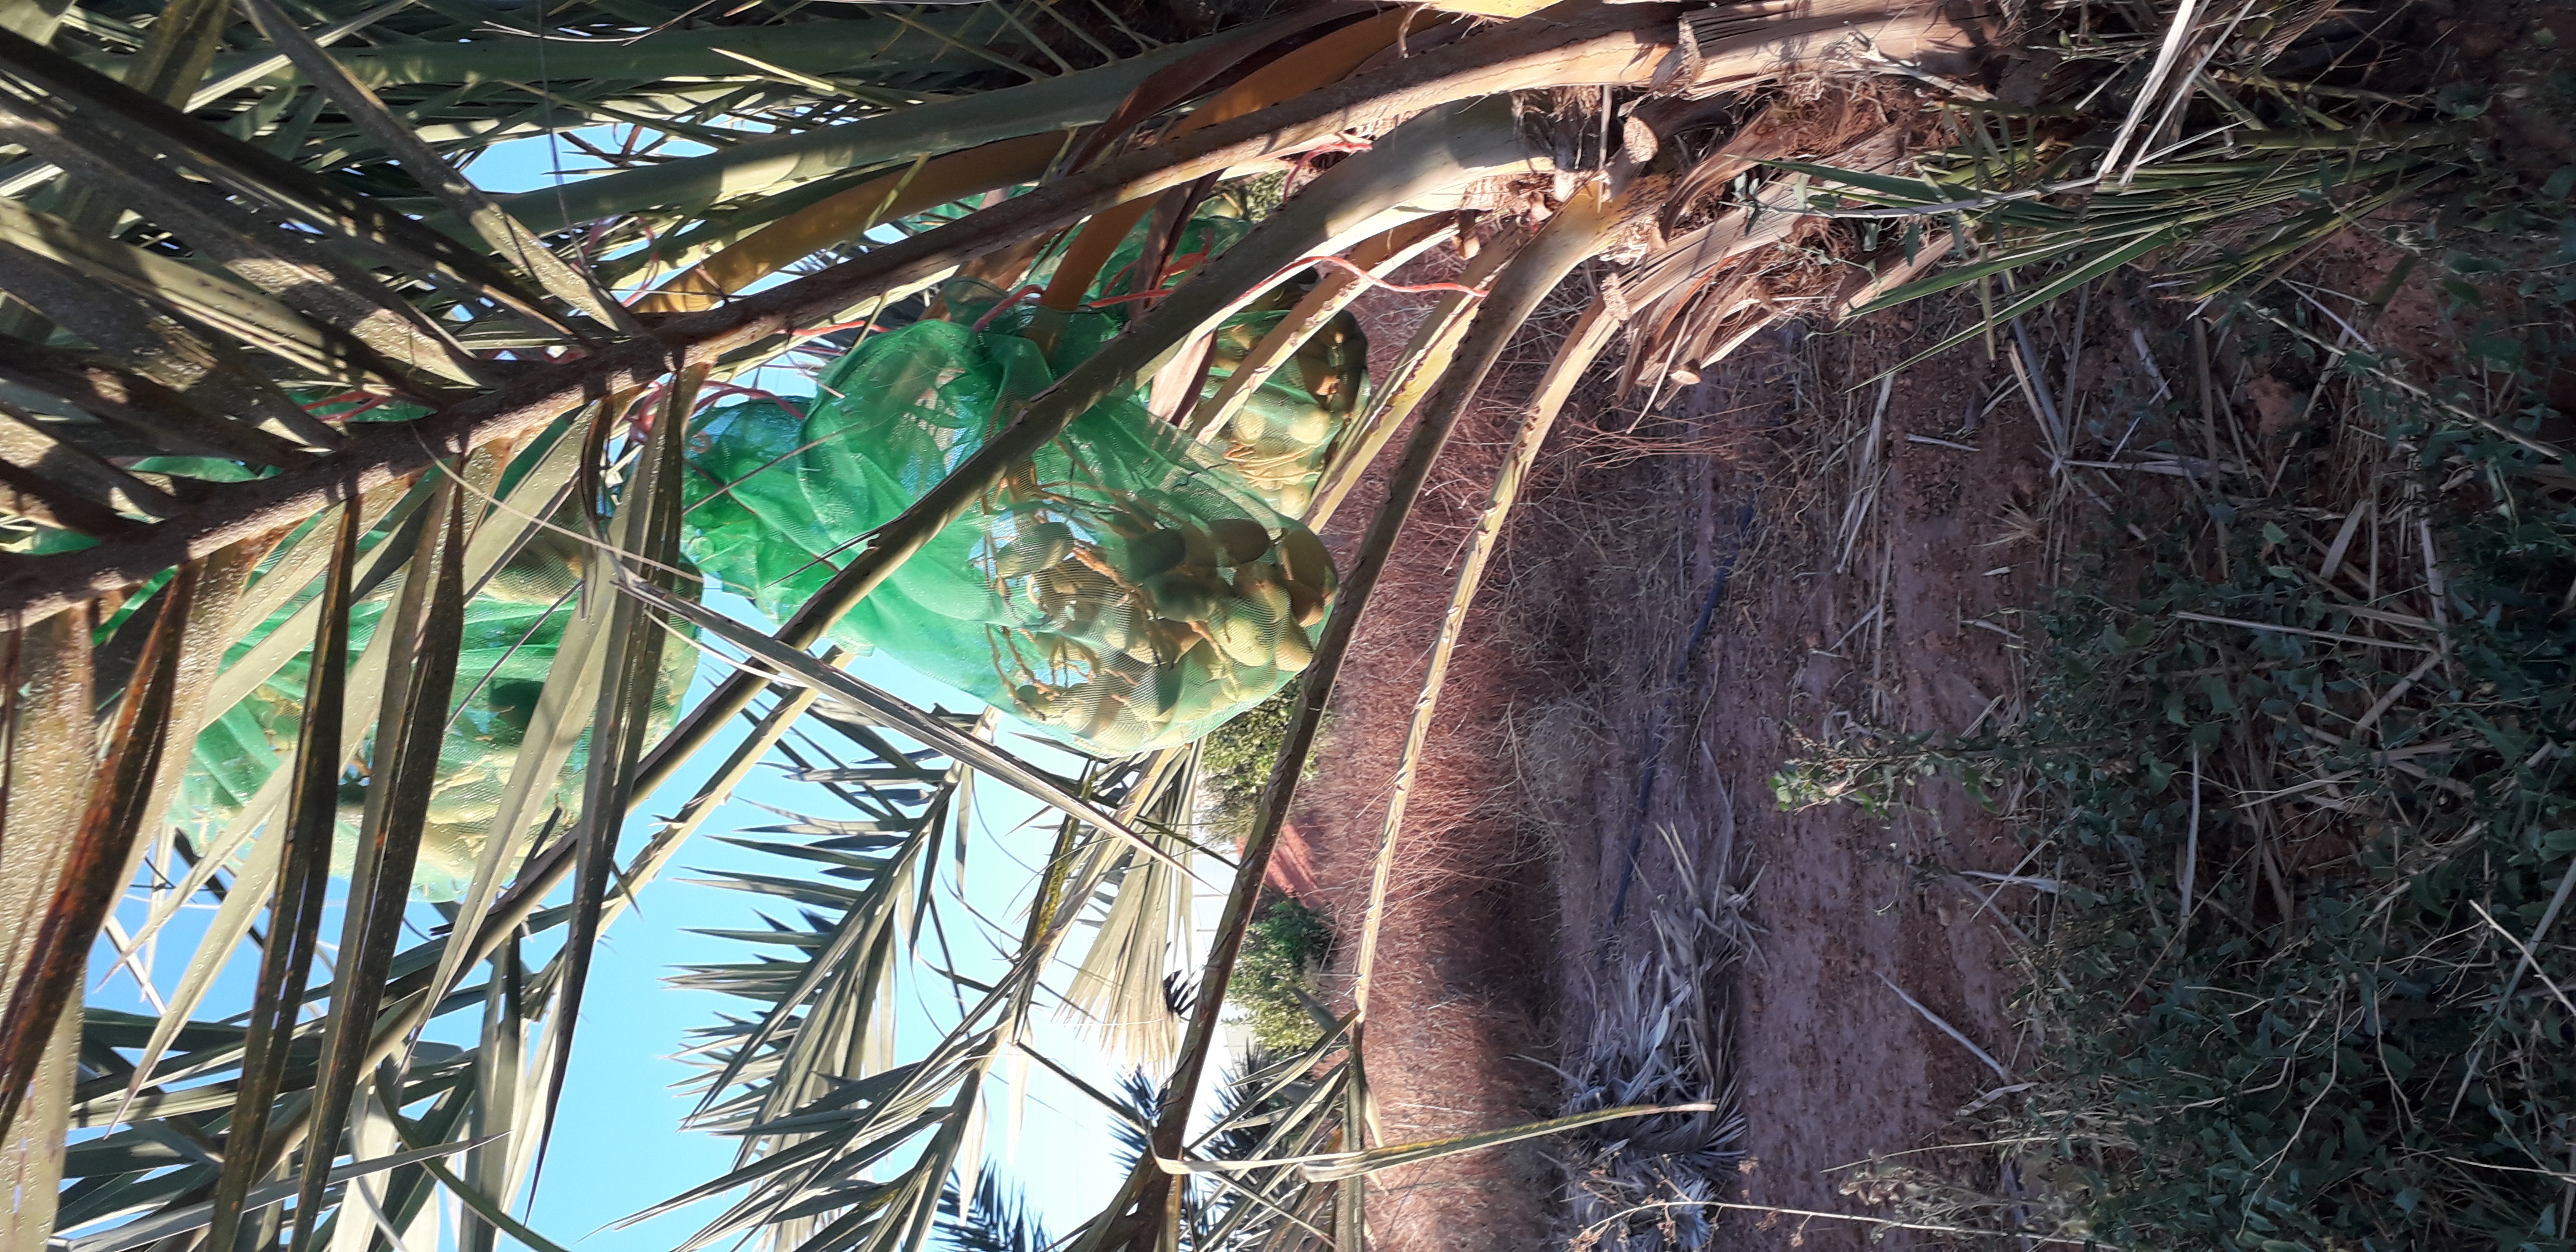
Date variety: Boumajhoul